Maria Antônia University Center

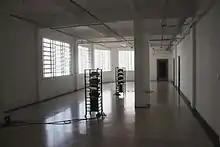
Exhibition on the first floor of the Maria Antônia University Center.

Currently, Maria Antônia develops its schedule in the Rui Barbosa and Joaquim Nabuco buildings. In twenty years of operation, the institution has established itself as a center of cultural reference in the city, carrying out diversified activities oriented towards a comprehensive concept of education. The center has exhibition spaces, auditoriums and classrooms, in which it hosts modern and contemporary art shows, music presentations, film screenings, courses, seminars and debates. It also includes the Gilda de Mello e Souza Library, with a bibliographic collection and wide documentation in various media, generated by its own multidisciplinary activities, and the USP Theater (TUSP), which hosts plays by the TUSP Group and several other companies.